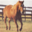
Label: horse